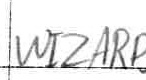
Label: Wizards